Boutavent Castle

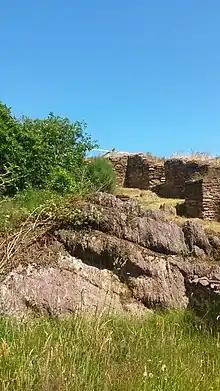
Wall of the Castle of Boutavent

Boutavent Castle is in Iffendic, department of Ille-et-Vilaine, Brittany, France. The ruins of the castle, built in the Middle Ages, are on a natural rocky spur at the place name Boutavent. The land, surrounded by the forest of Paimpont and the pond of Boutavent, stretches over more than 2 hectares.